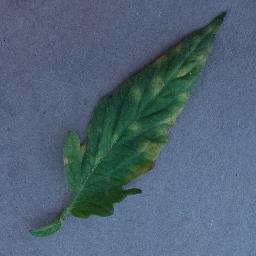
Label: Tomato___Leaf_Mold